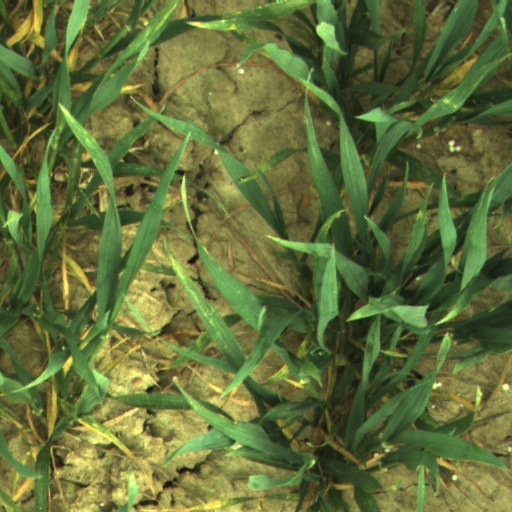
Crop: wheat